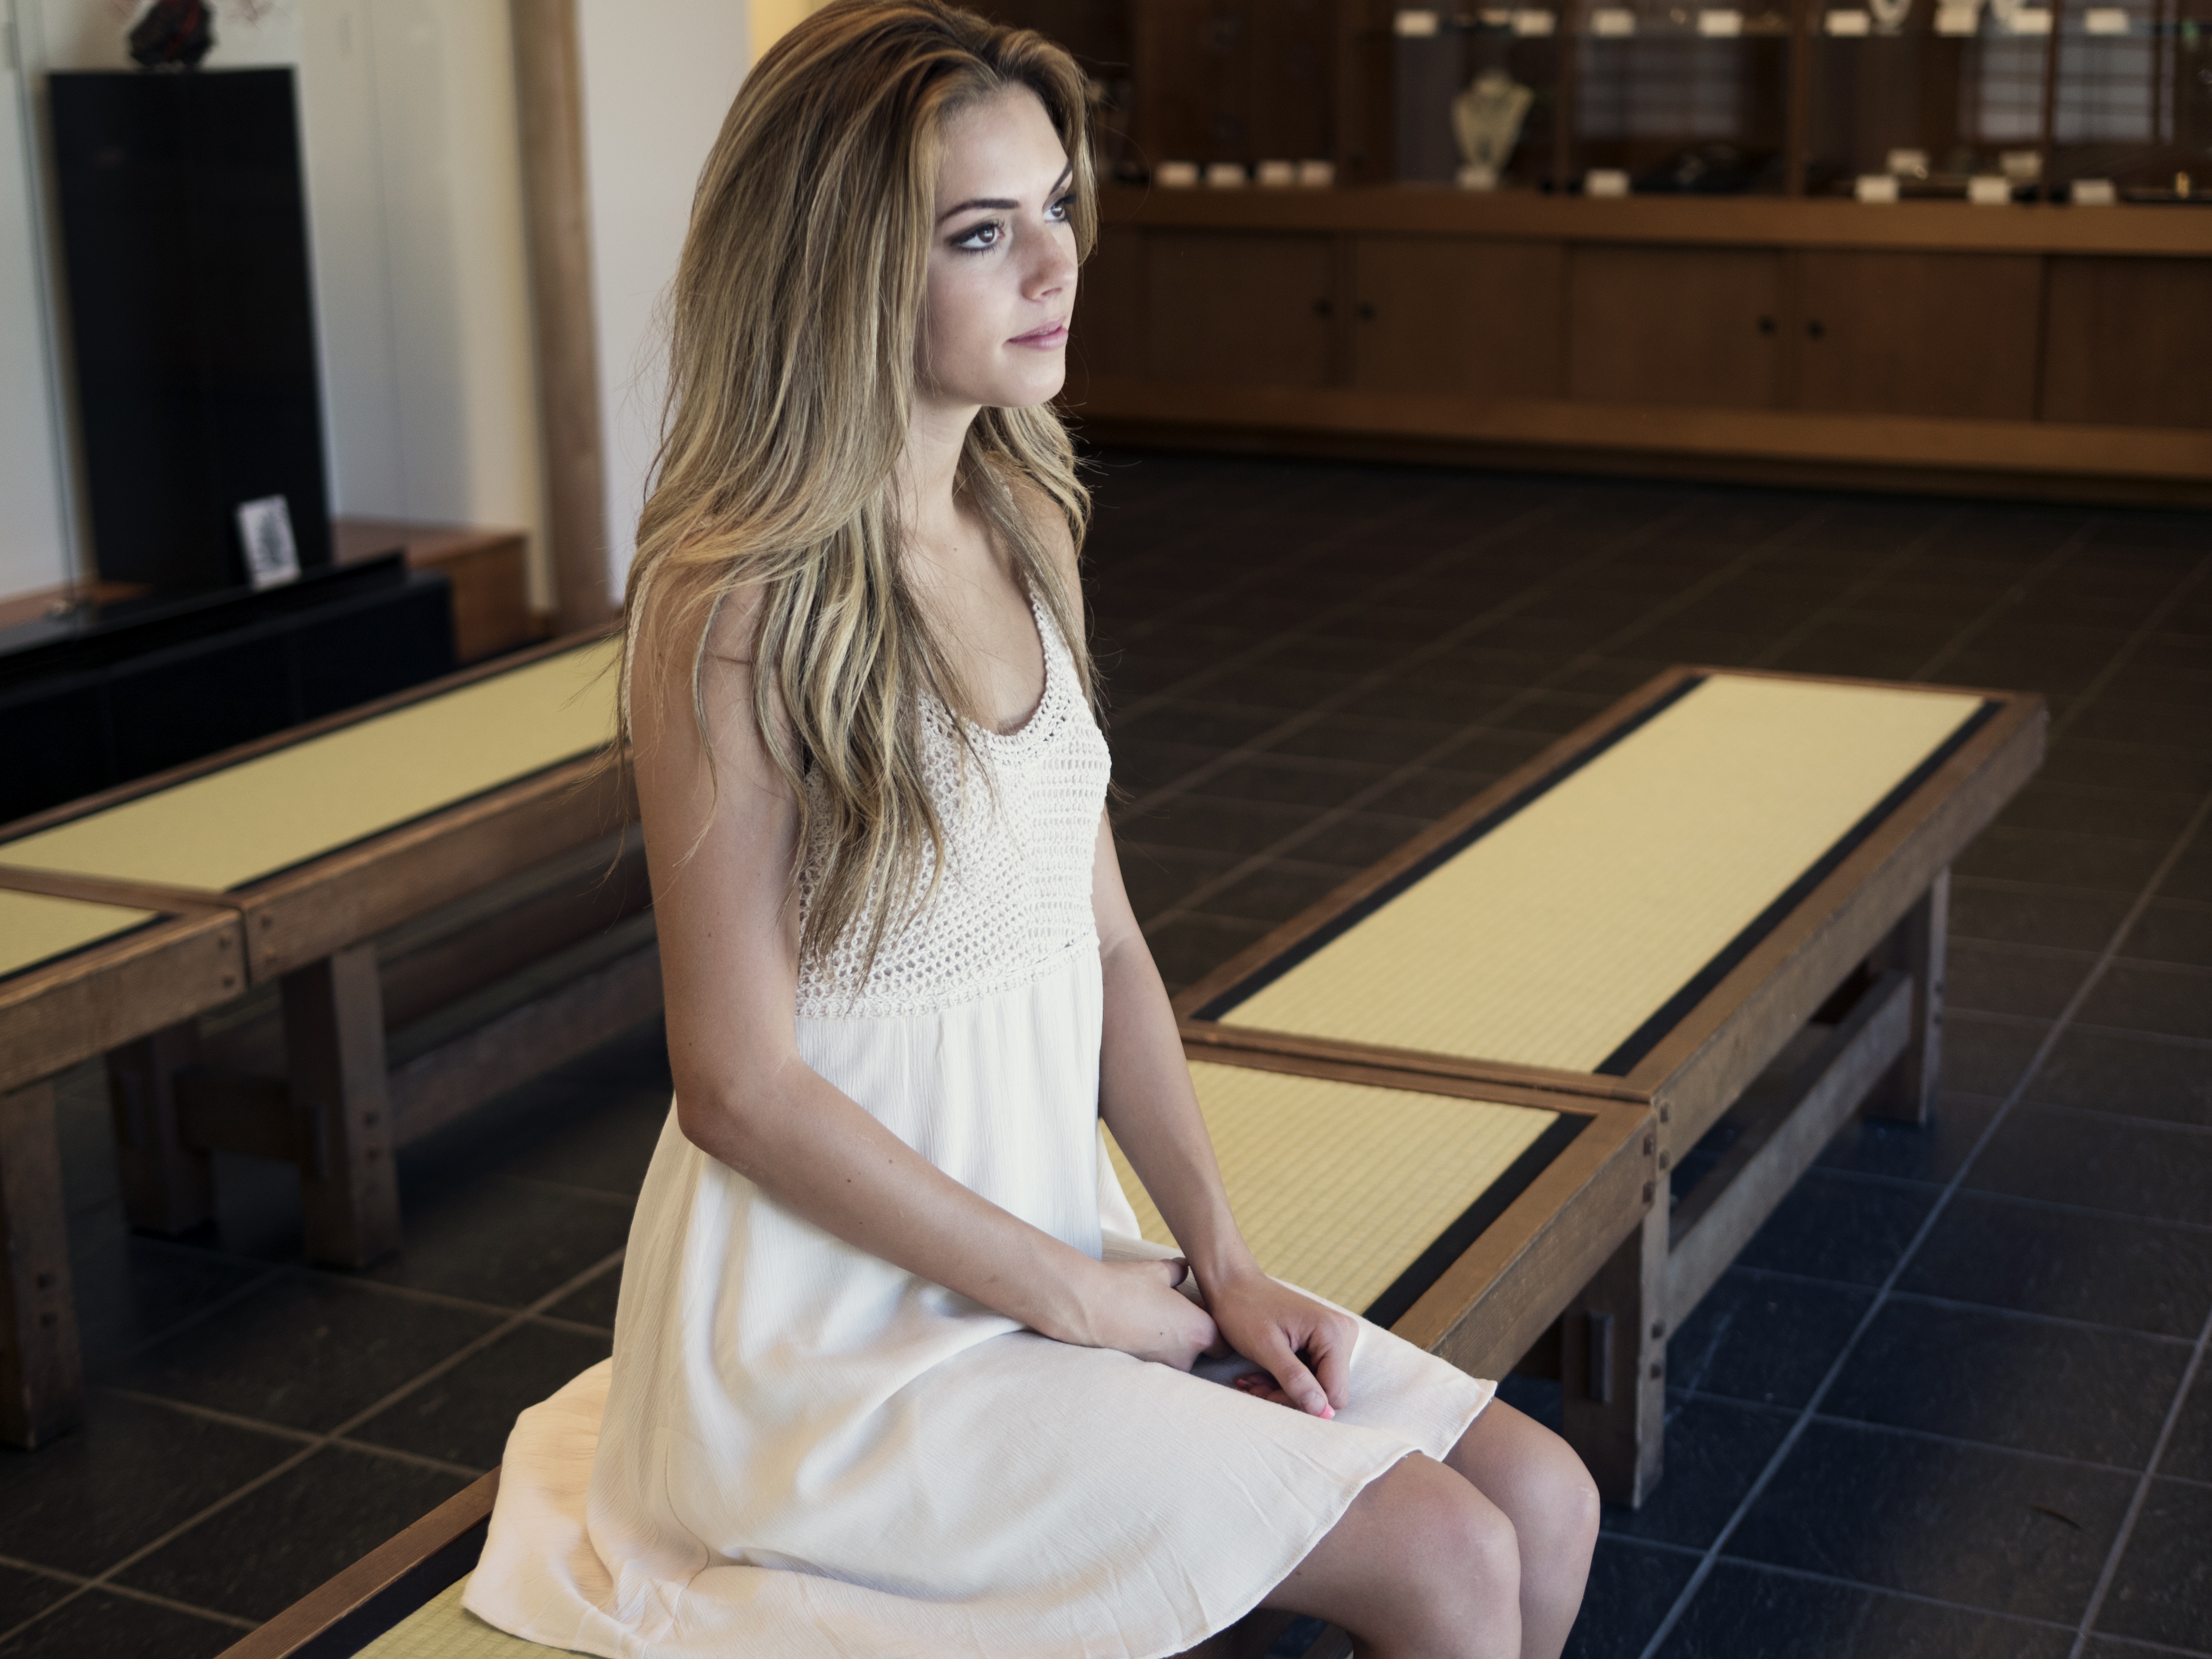
person, people, girl, woman, white, cute, female, leg, portrait, model, young, green, youth, sitting, natural, fresh, fashion, clothing, lady, healthy, bride, smiling, smile, long hair, caucasian, face, eyes, dress, happy, happiness, skin, beauty, joy, beautiful, blond, teen, beautiful women, attractive, adult, beautiful woman, beauty girl, woman smile, royalty free, photo shoot, beautiful woman smiling, woman smiling, beautiful smile, smiling woman, human positions, art model